Describe the emotion expressed in this image:  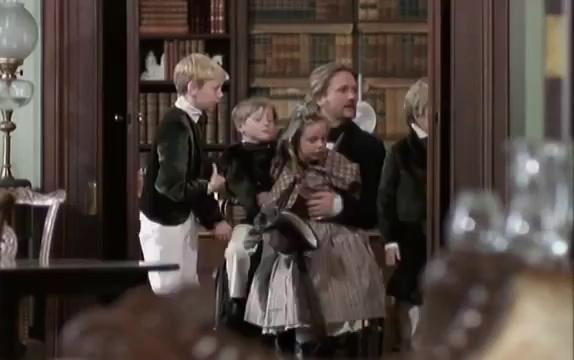
This person displays Fear, valence and arousal with moderate intensity.